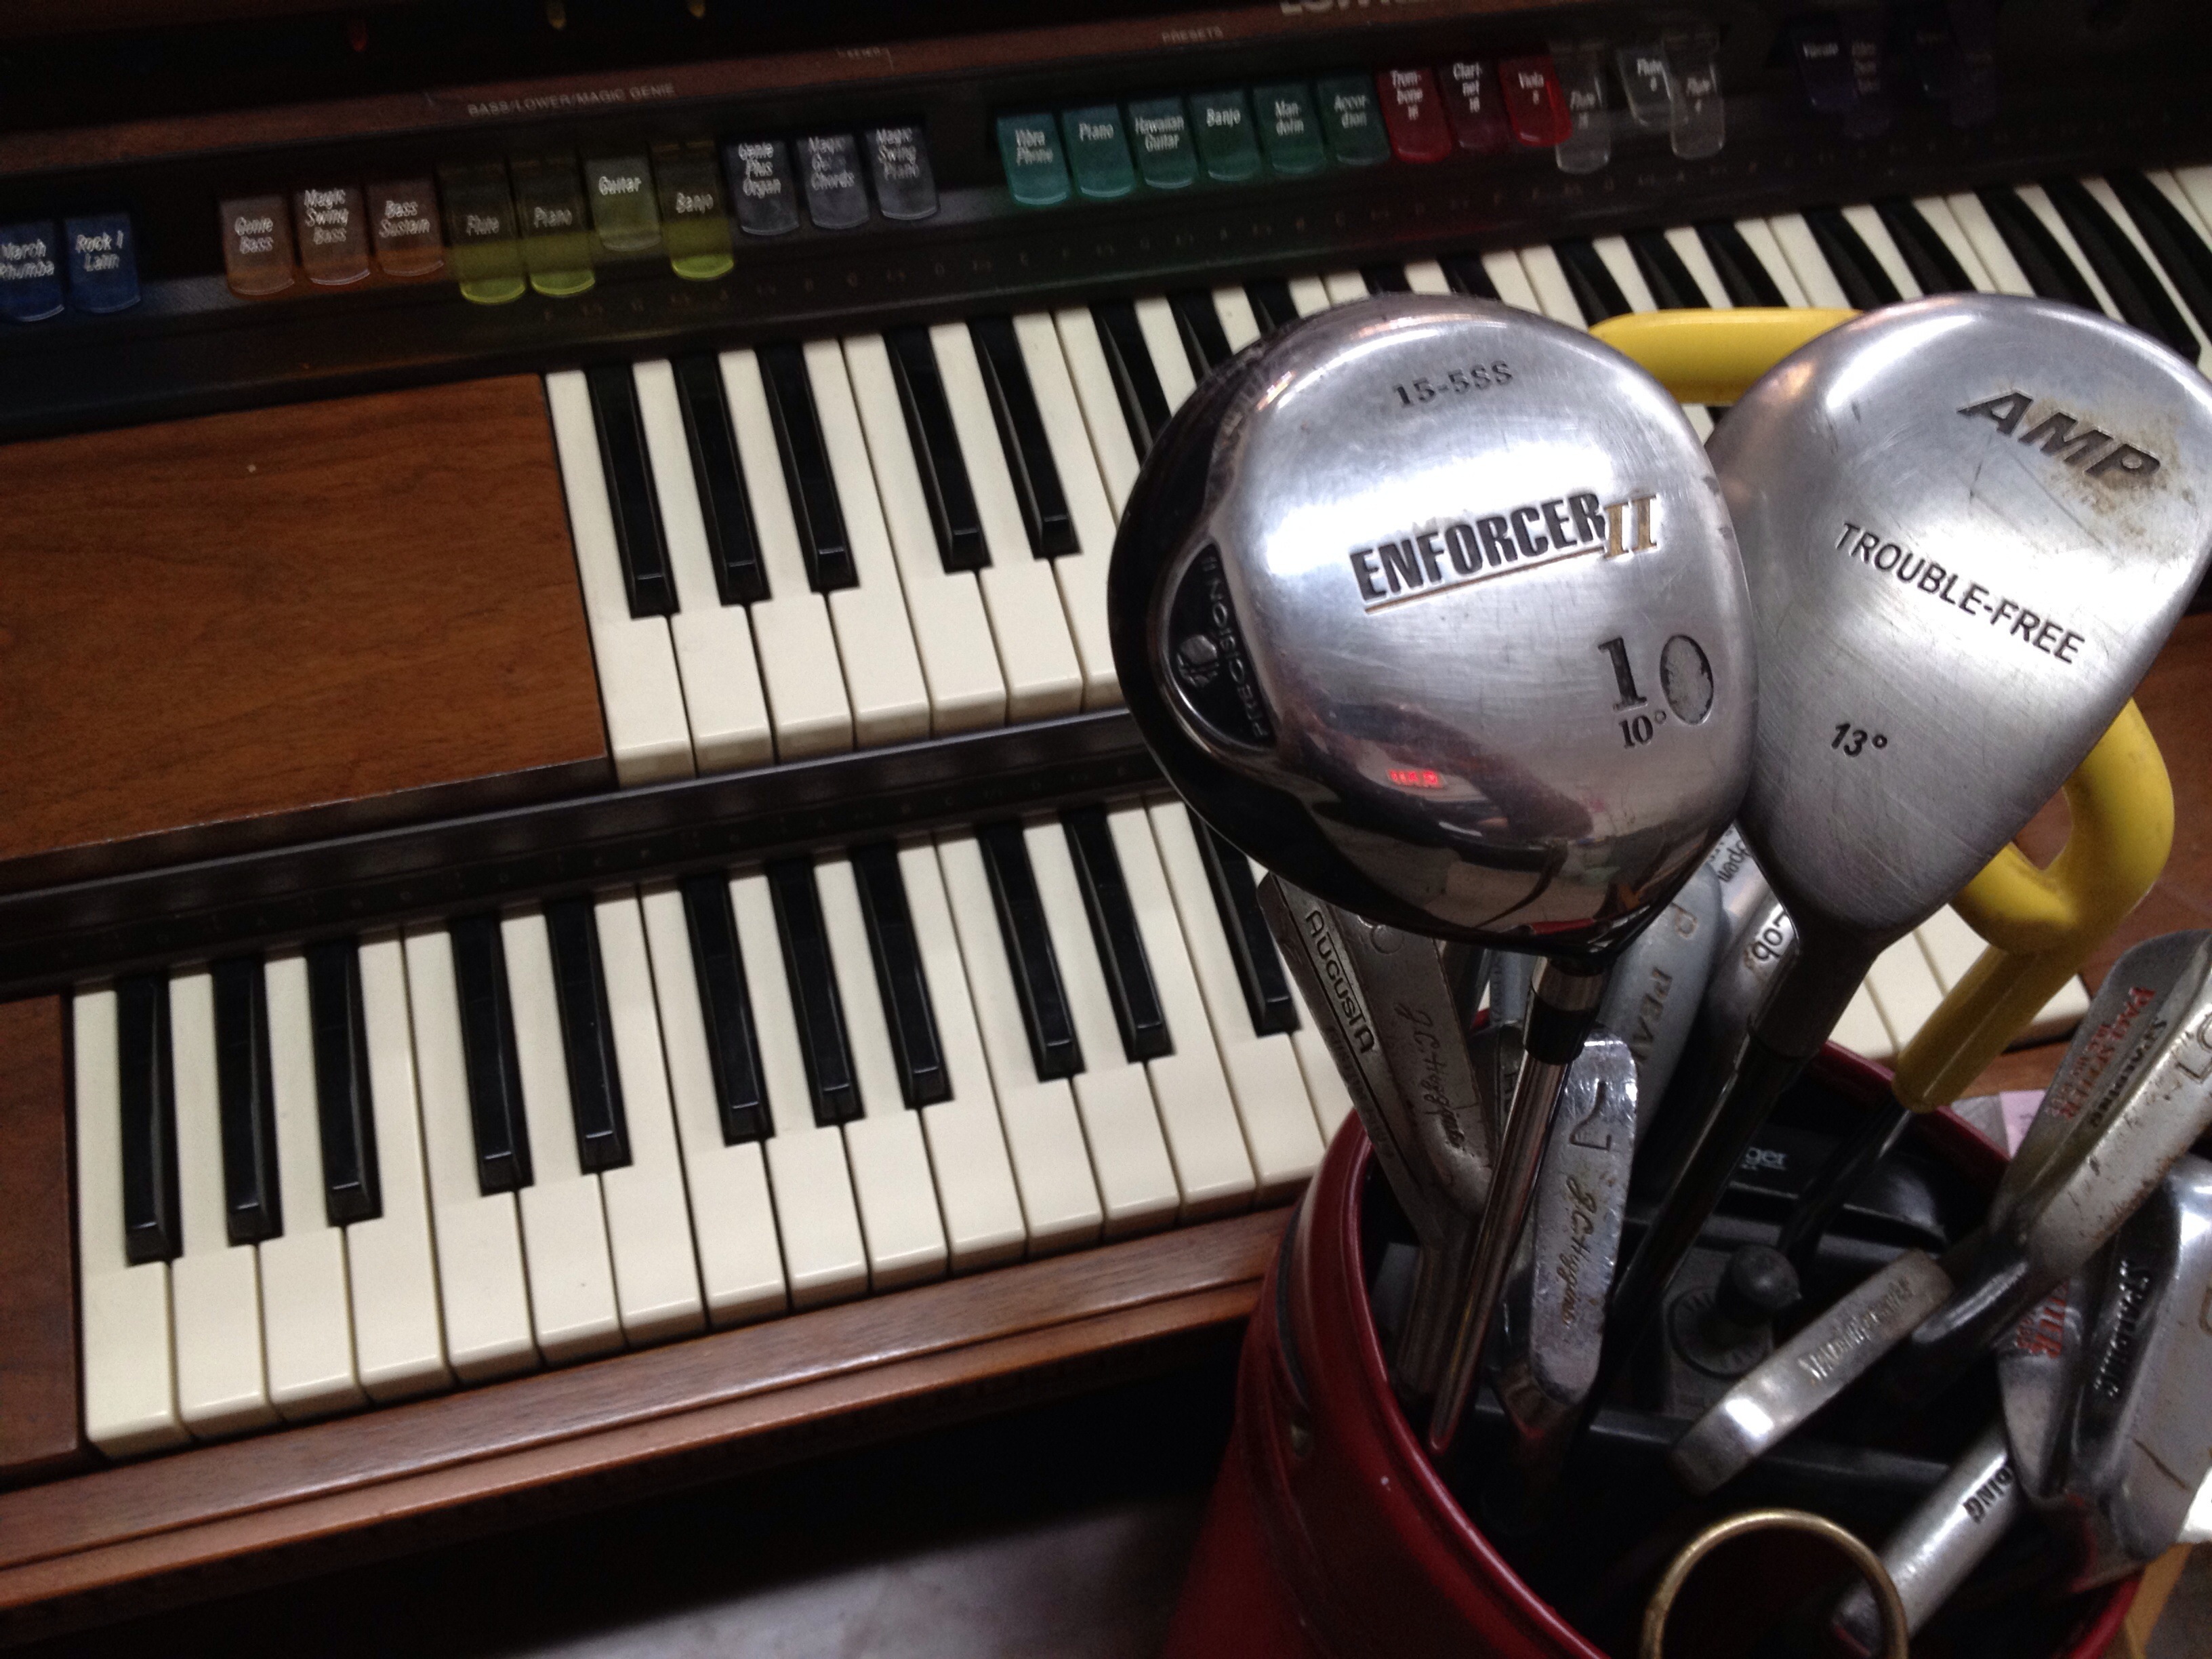
keyboard, technology, musical instrument, string instrument, electronic device, musical keyboard, electronic instrument